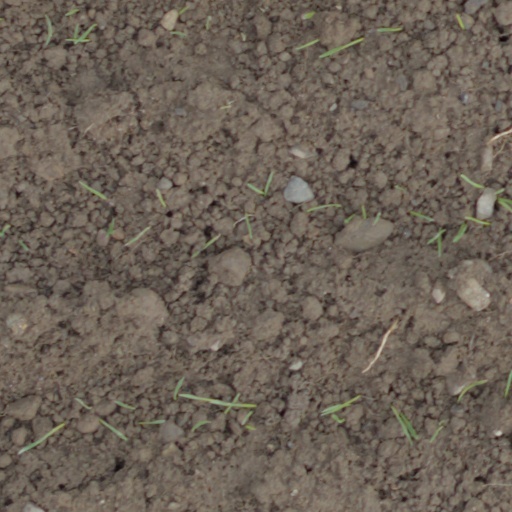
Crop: wheat